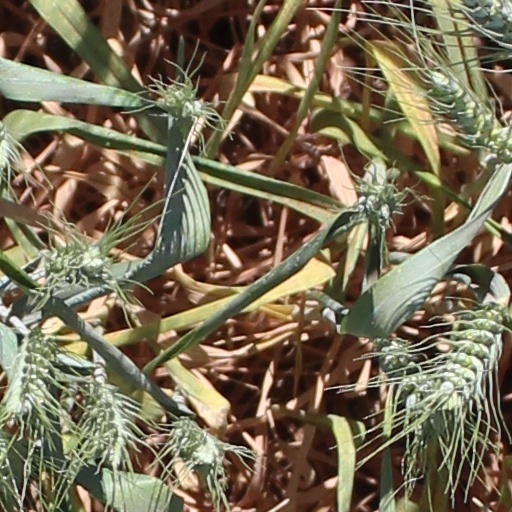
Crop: wheat